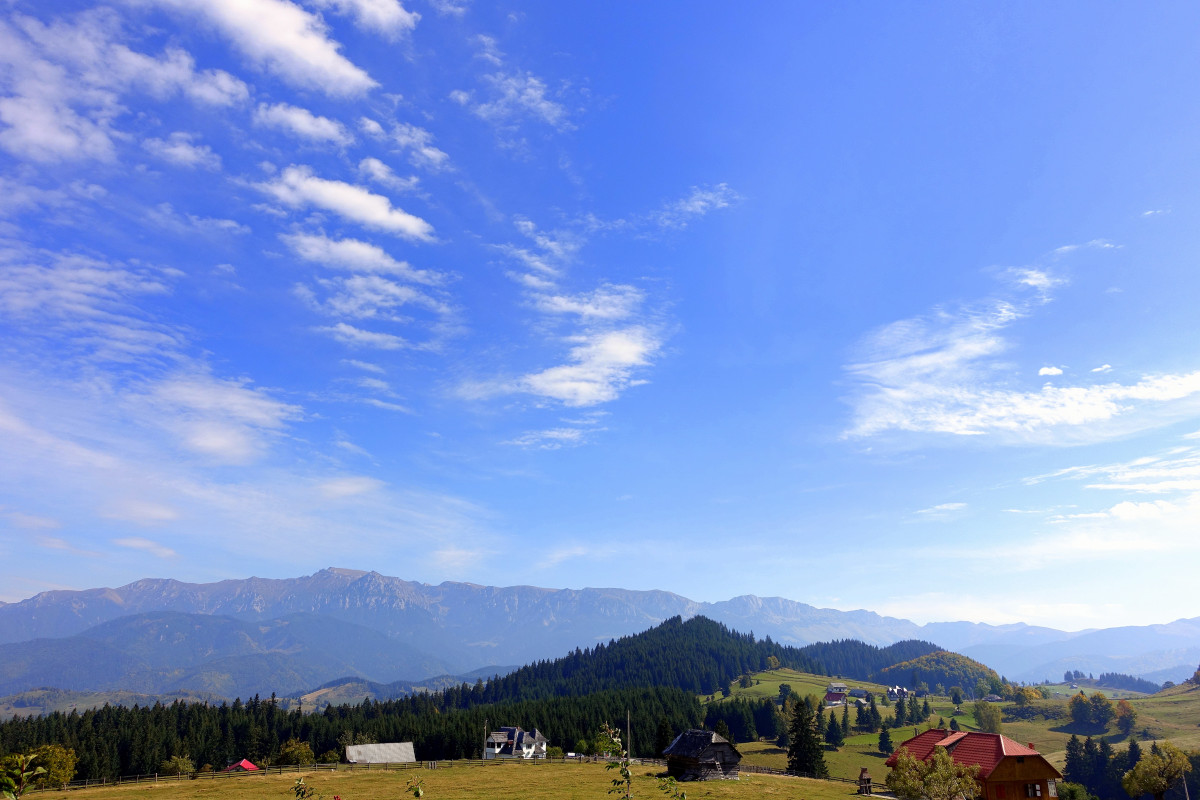
Tags: horizon, cloud, sky, field, meadow, sunlight, hill, valley, mountain range, panorama, plain, alps, grassland, plateau, ecosystem, rural area